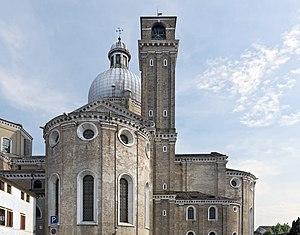
La Basilique Cathédrale Santa Maria Assunta est la troisième cathédrale de la ville de Padoue bâtie sur le même emplacement.